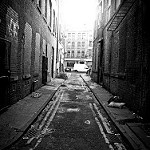
Scene: Outdoor